List of national monuments in Ulster

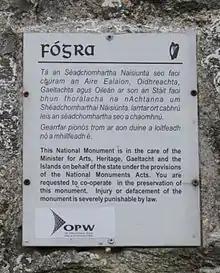
Photo of a typical Notice (Irish: "Fógra") at a national monument in the Republic of Ireland. Only three of Ulster's nine counties lie within the Republic. The other six counties make up Northern Ireland.

The Irish state has officially approved the following list of national monuments of Ireland. In the Republic of Ireland, a structure or site may be deemed to be a "national monument", and therefore worthy of state protection, if it is of national importance. If the land adjoining the monument is essential to protect it, this land may also be protected.